Music of Croatia

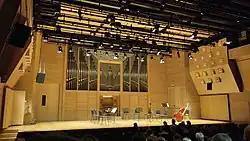
Blagoje Bersa Concert Hall of Zagreb Music Academy.

The folk music of Međimurje, a small but distinct region in northernmost Croatia, with its melancholic and soothing tunes became the most popular form of folk to be used in the modern "ethno" pop-rock songs. Beside Cimbule and Violins, there is also a tradition of Brass orchestras which used to play an important role in cultural everyday life. On one hand, they were the foundation of every regional celebration or wedding but on the other hand they were also known for playing at funerals or funeral feasts.